Yongfeng-class gunboat

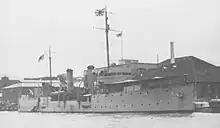
"Asuka" in 1942

The 1937 Japanese invasion inflicted extensive and early losses on the ROCN. Admiral Shen scuttled the NES' ships, including "Yongxiang", as blockships; guns were removed to equip Chinese field artillery. The Central Fleet retreated up the Yangtze while blocking the mouth near Jiangyin by sinking warships and merchant ships. "Yongjian" did not join the retreat because she was refitting at the Jiangnan Shipyard; the gunboat was subsequently sunk by aircraft on 25 August. "Zhongshan", "Yongji" and other gunboats waited at Hankou to evacuate government officials to the wartime capital of Chongqing. They were subjected to air attack during the Battle of Wuhan; "Yongji" beached on 21 October and "Zhongshan" was sunk on 24 October.